1901 Michigan Wolverines football team

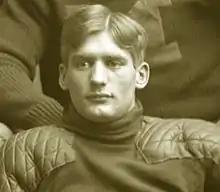
Albert Herrnstein scored five touchdowns against Buffalo and six touchdowns against Beloit, and he later coached the Ohio State football team.

On October 26, Michigan defeated the University of Buffalo by a score of 128–0 at Ann Arbor. Michigan scored 22 touchdowns in the game, five by Albert Herrnstein, four each by Neil Snow and Arthur Redner, three each by Willie Heston and Everett Sweeley, two by Curtis Redden, and one by Bruce Shorts. Shorts also had 18 goals for touchdown. The game was scheduled to be played in 30-minute halves, but Buffalo's coach asked at halftime that the second half be reduced to 20 minutes, and so the game was limited to 50 minutes of playing time. The "Detroit Free Press" noted that Michigan scored more points against Buffalo than it had during the entire 1900 season, averaging more than two points per minute played and a touchdown every two minutes.